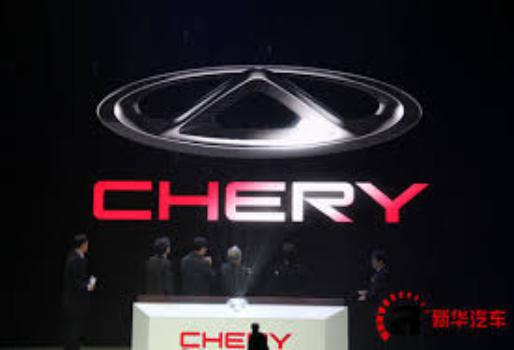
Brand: Chery
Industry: Transportation